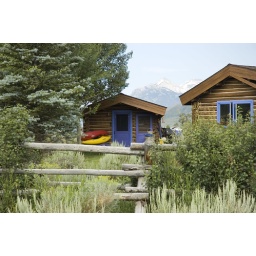
I would LOVE to paint my doors and window frames in these colors. Yum.